Grodno County

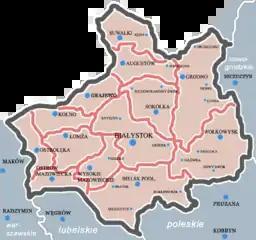
Counties of the Białystok Voivodeship from 1919–1921 and 1922–1939.

Grodno County was a county in the Northeast of Białystok Voivodeship of the Second Polish Republic.